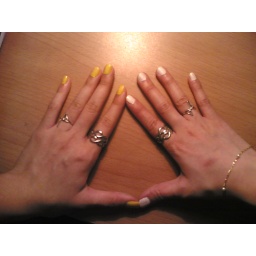
our colorful hands under the shade of the desk lamp